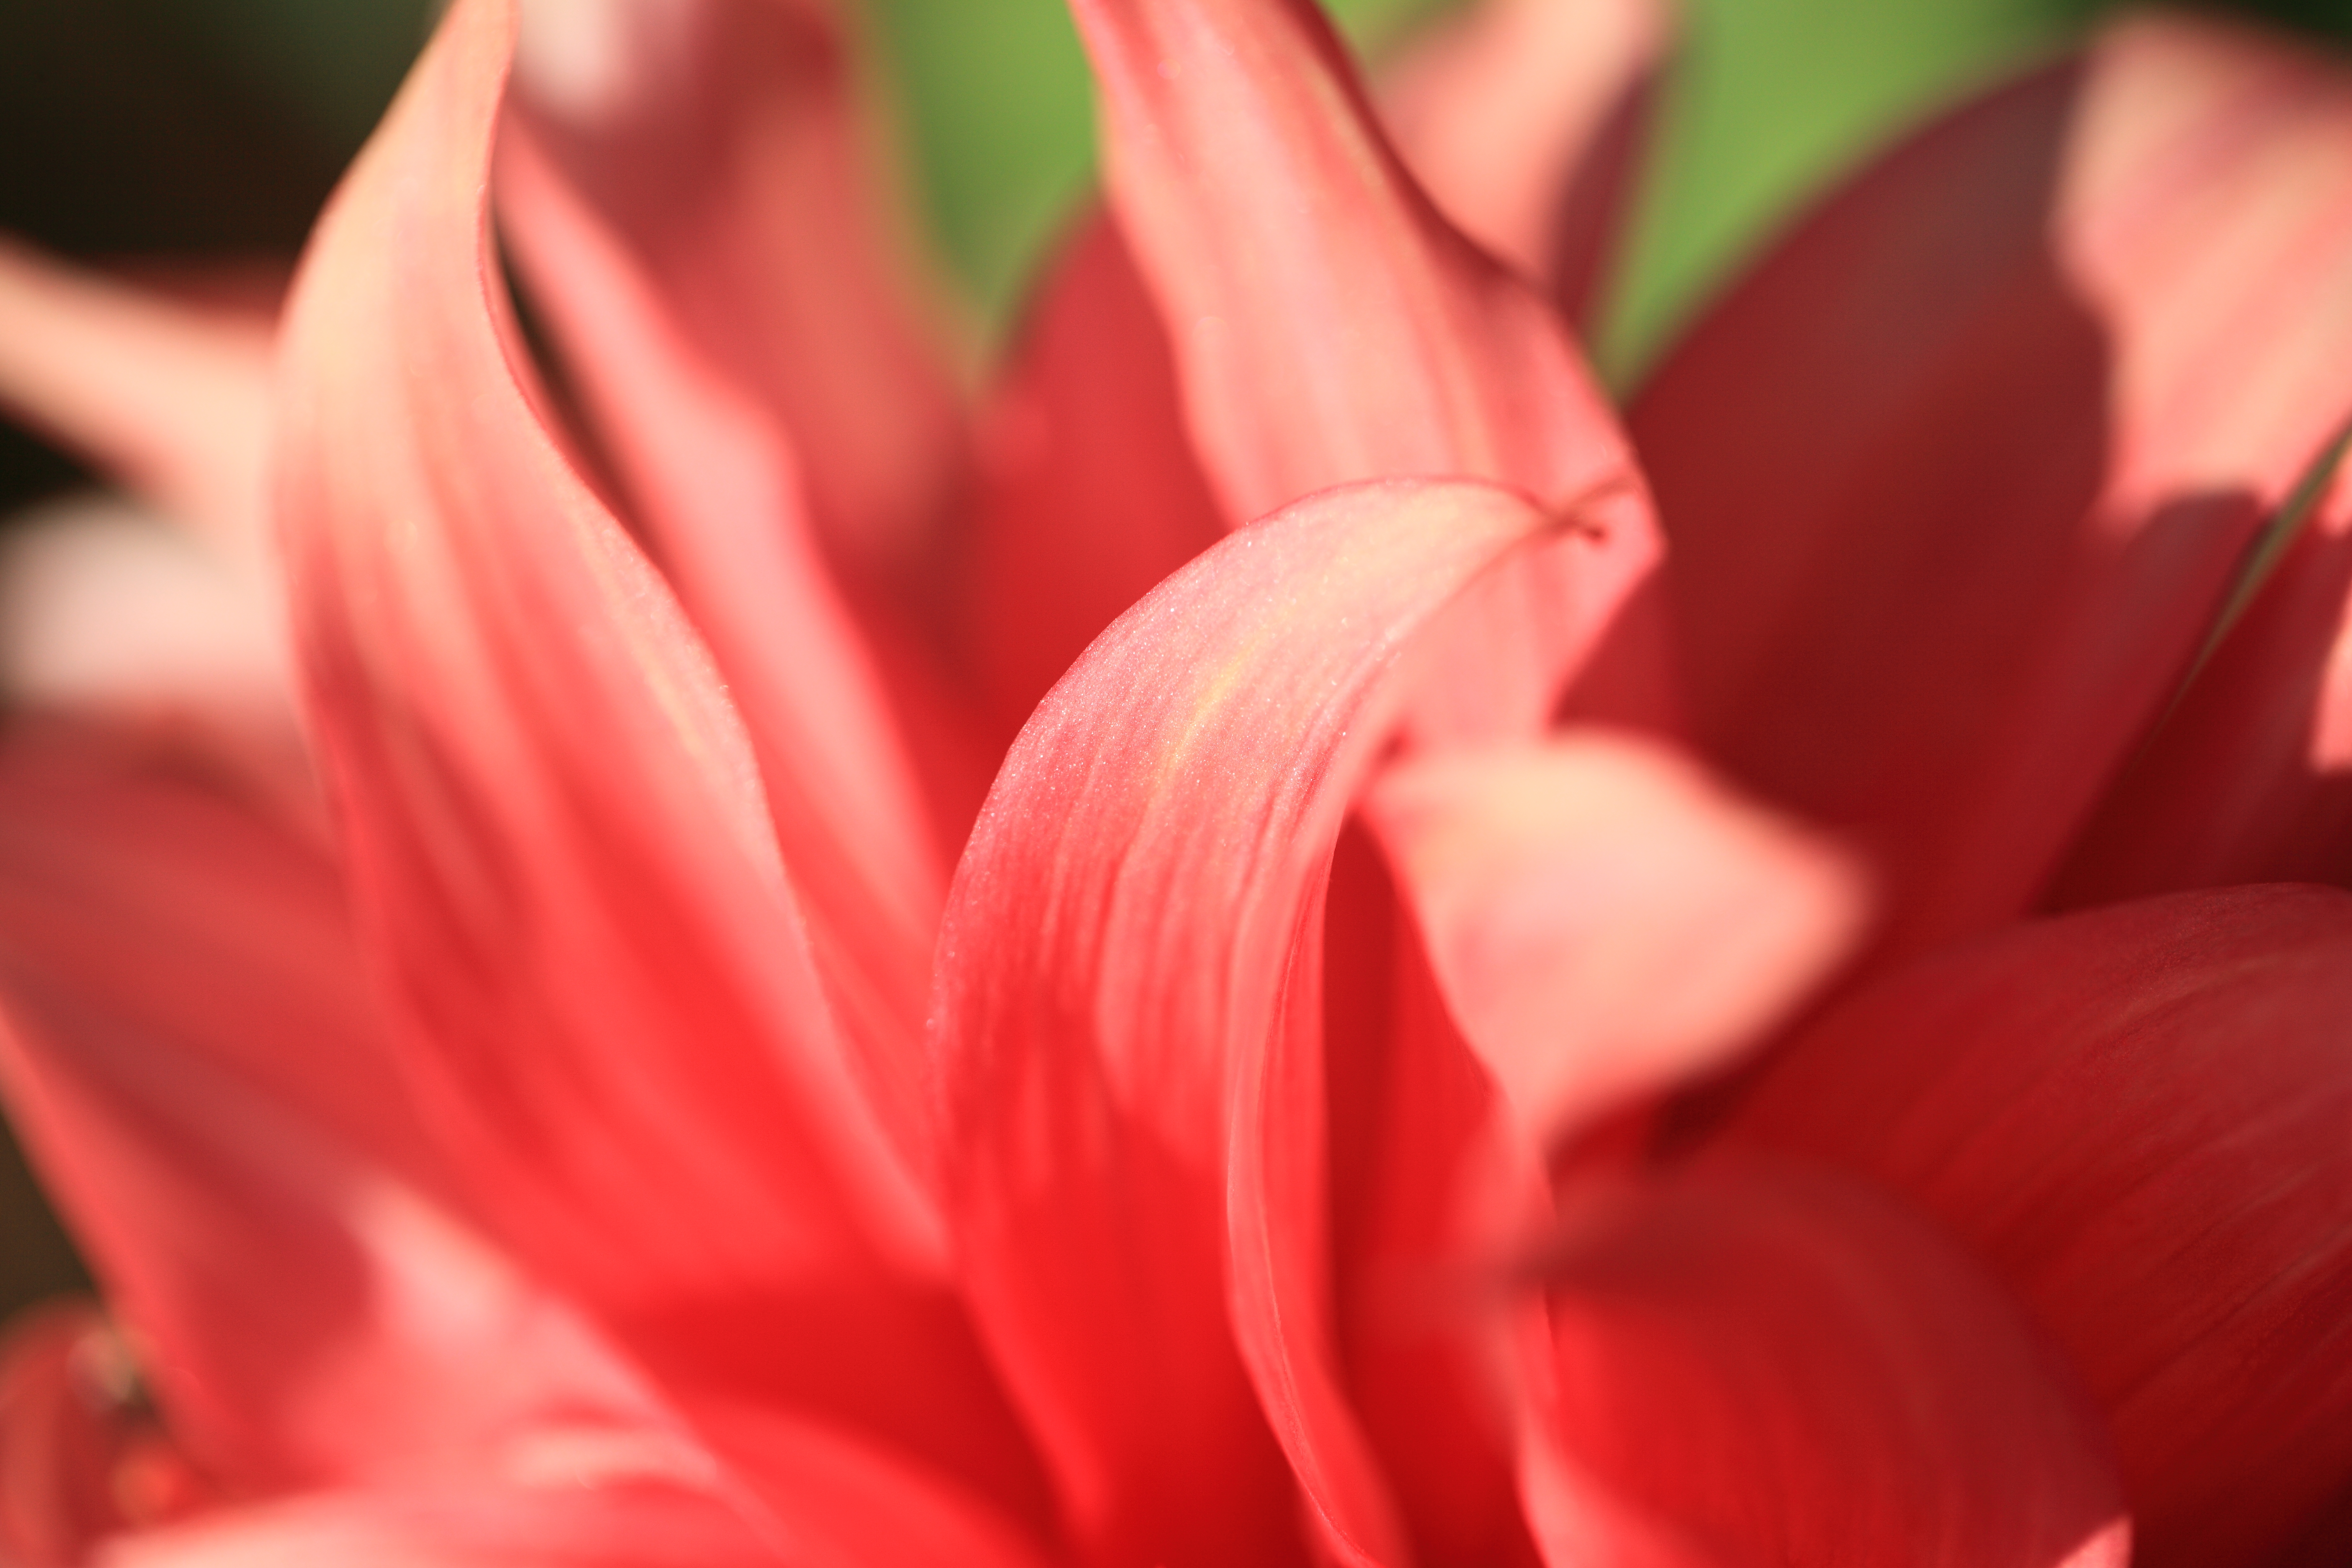
blossom, plant, photography, flower, petal, high, red, pink, flora, close up, dahlia, tokyo, 5d, hires, markii, hi, res, resolution, jindaishokubutsukouen, choufu, macro photography, flowering plant, plant stem, land plant, amaryllis belladonna